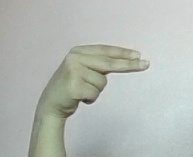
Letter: ain